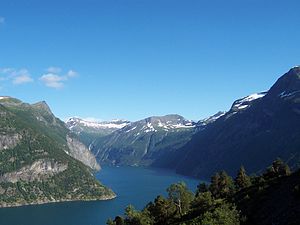
Vikinger / Etymologi
En norsk fjord (Geirangerfjorden).
Vikinger var nordiske søfarere, der rejste, plyndrede og handlede i Nordeuropa. De kom primært fra Skandinavien og rejste over et stort område i Nord-, Central- og Østeuropa. Vikingetiden varede fra slutningen af 700-tallet til sent i 1000-tallet. Termen bruges på mange sprog om de indbyggerne i de samfund, som fandtes i vikingernes hjemland.